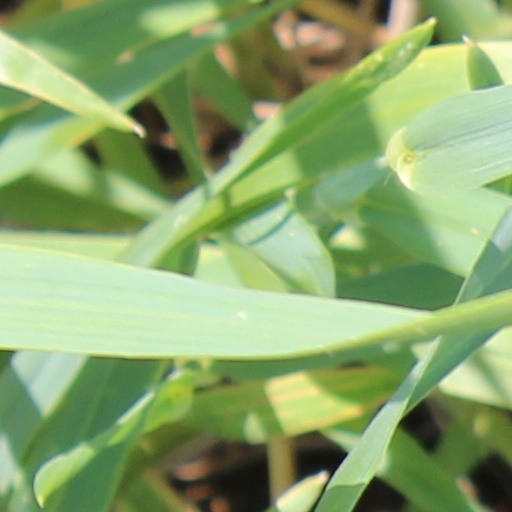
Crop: wheat